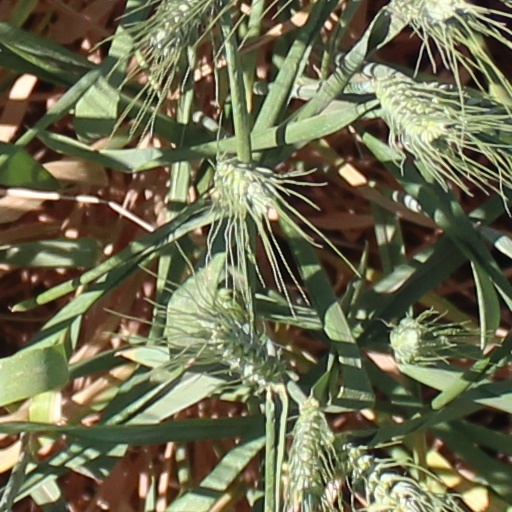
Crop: wheat